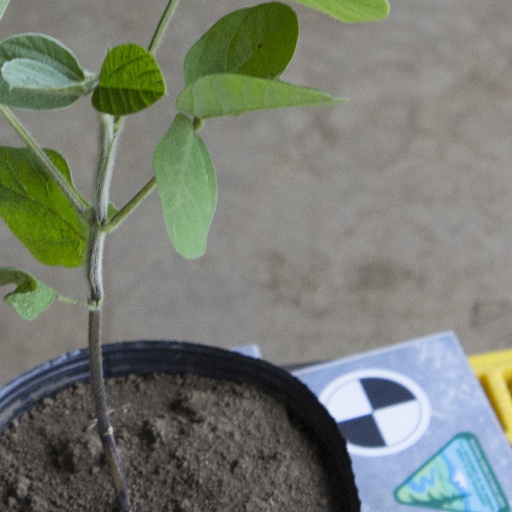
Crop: soybean